Tazmamart

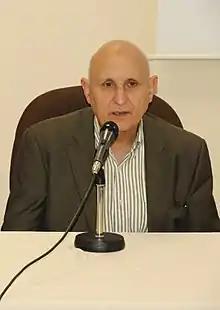
Ahmed Marzouki, Moroccan former political prisoner and author of "Tazmamart: Cellule 10.

Several of the former inmates have since written books on their sometimes decades-long stay in Tazmamart, for example Ali Bourequat's "In the Moroccan King's Secret Gardens" and Ahmed Marzouki's "Tazmamart: Cell No. 10". The Moroccan writer Tahar Ben Jelloun has written "This Blinding Absence of Light", based on the experiences of one Tazmamart prisoner.